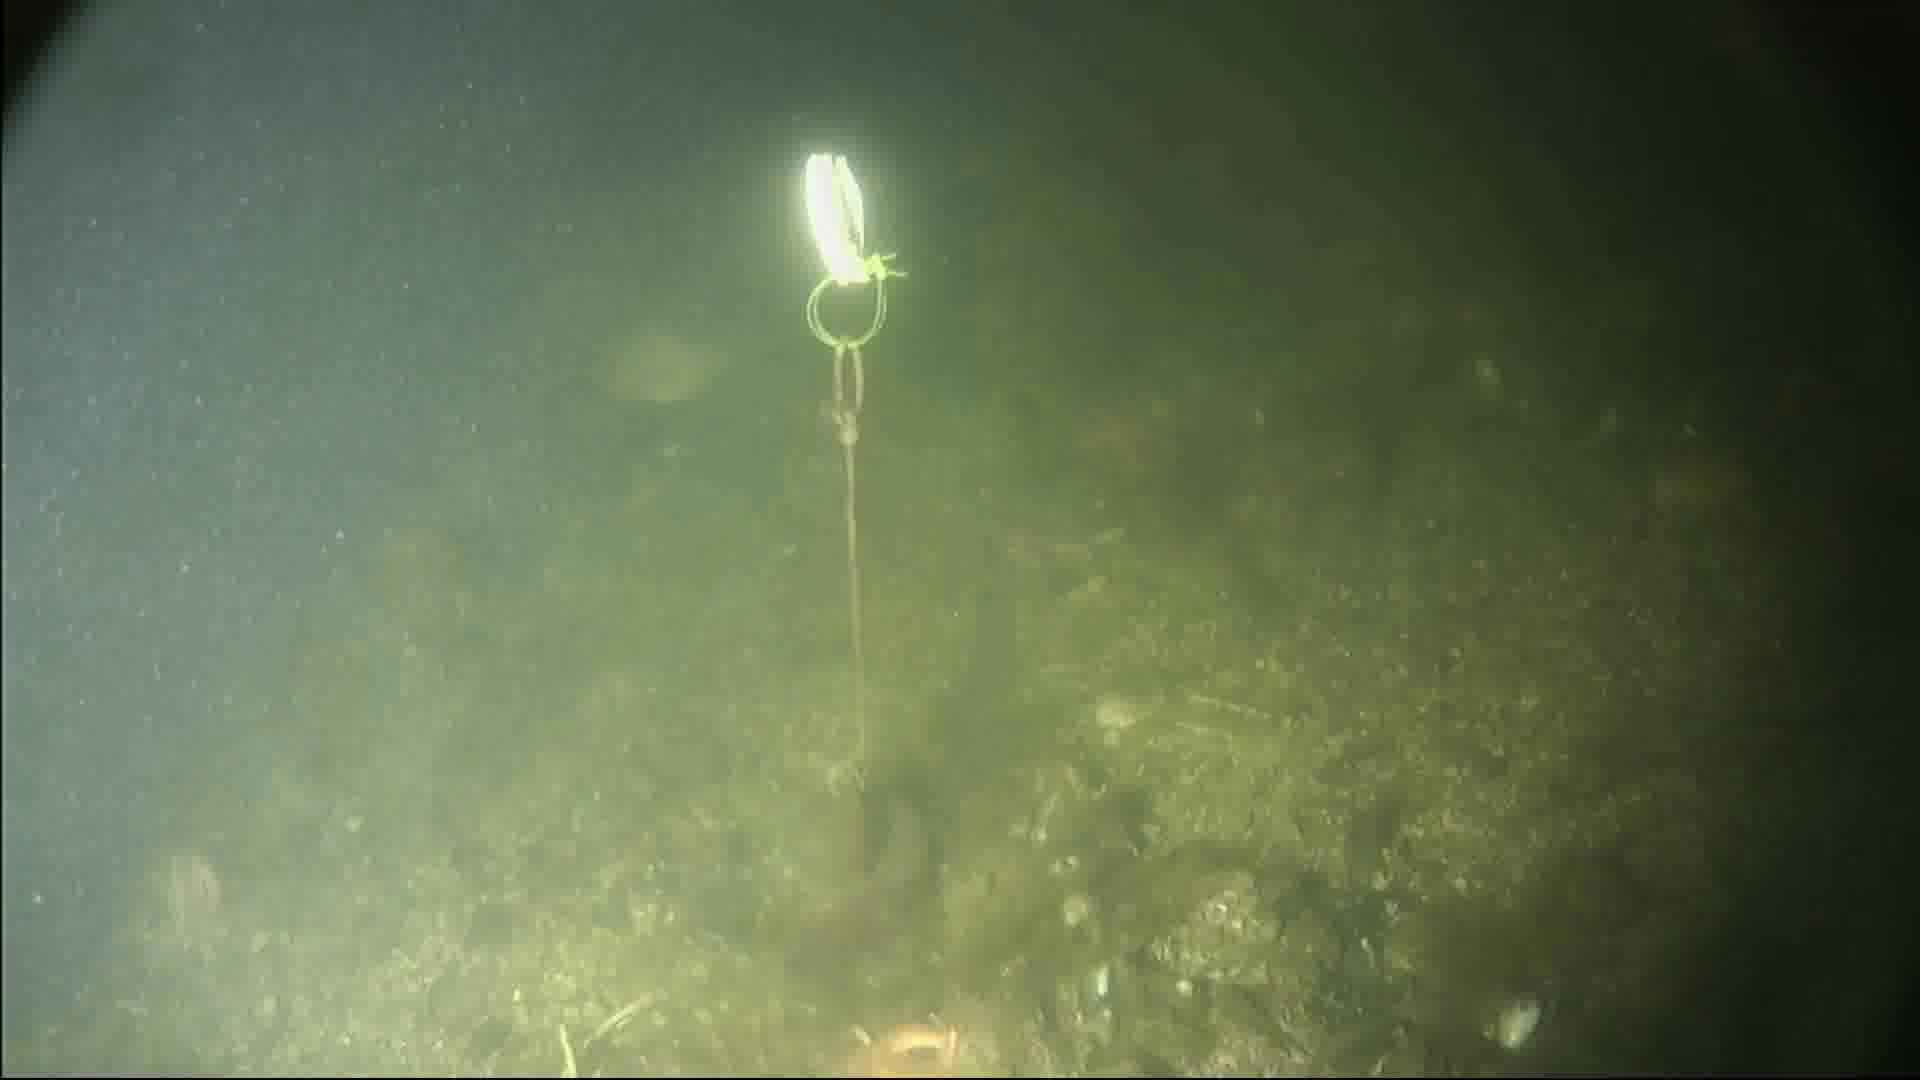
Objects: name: fish
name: starfish